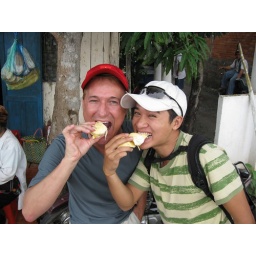
Kevin with Ha Dang eating durian fruit in the jungle of the Mekong River.